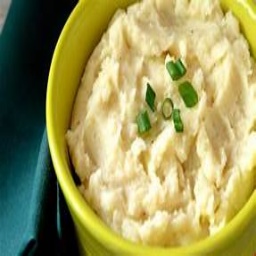
Label: mashed_potatoes